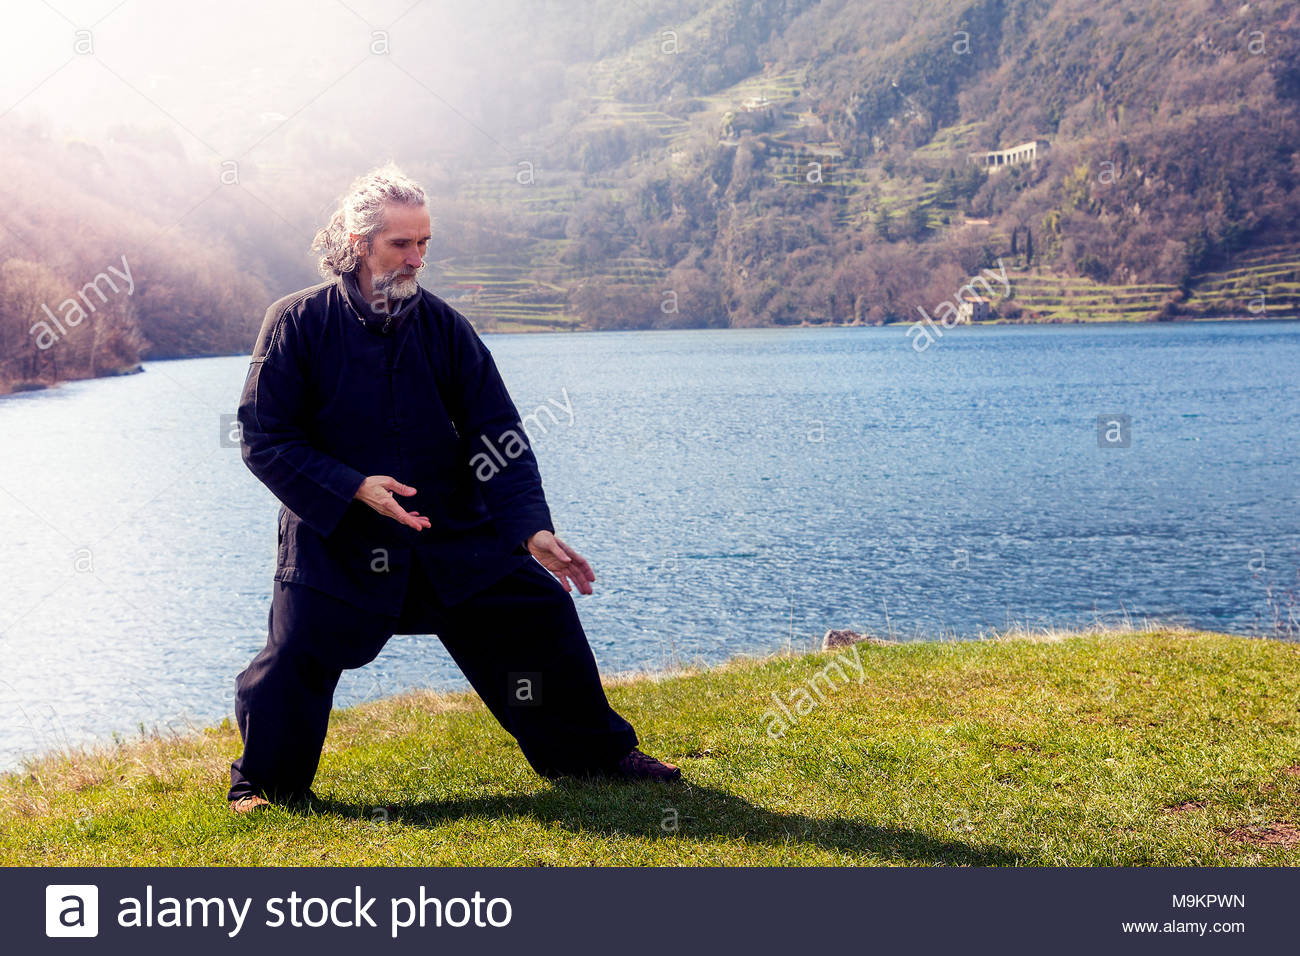
Gender: men